Franklin City Hall

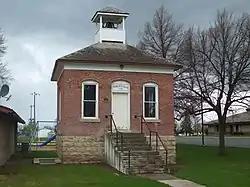

The Franklin City Hall, located at 128 E. Main St. in Franklin, Idaho, was built in 1904. It was listed on the National Register of Historic Places in 1991.